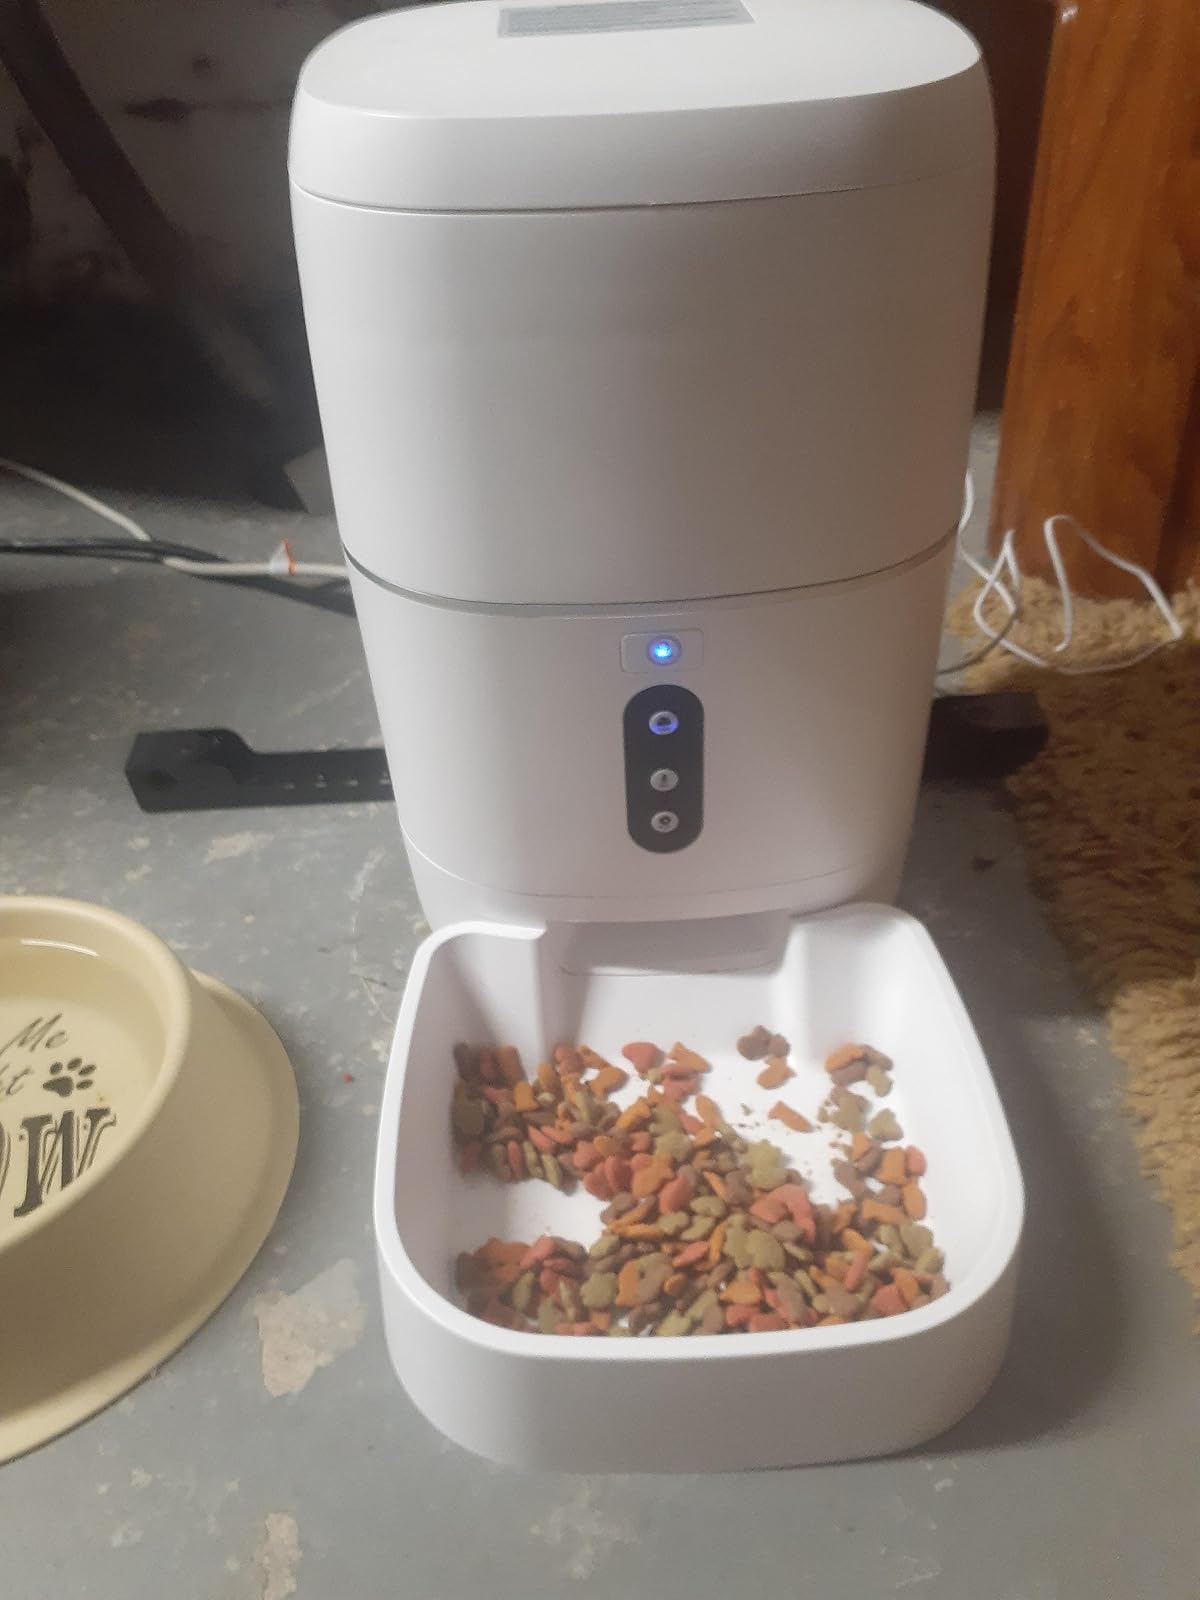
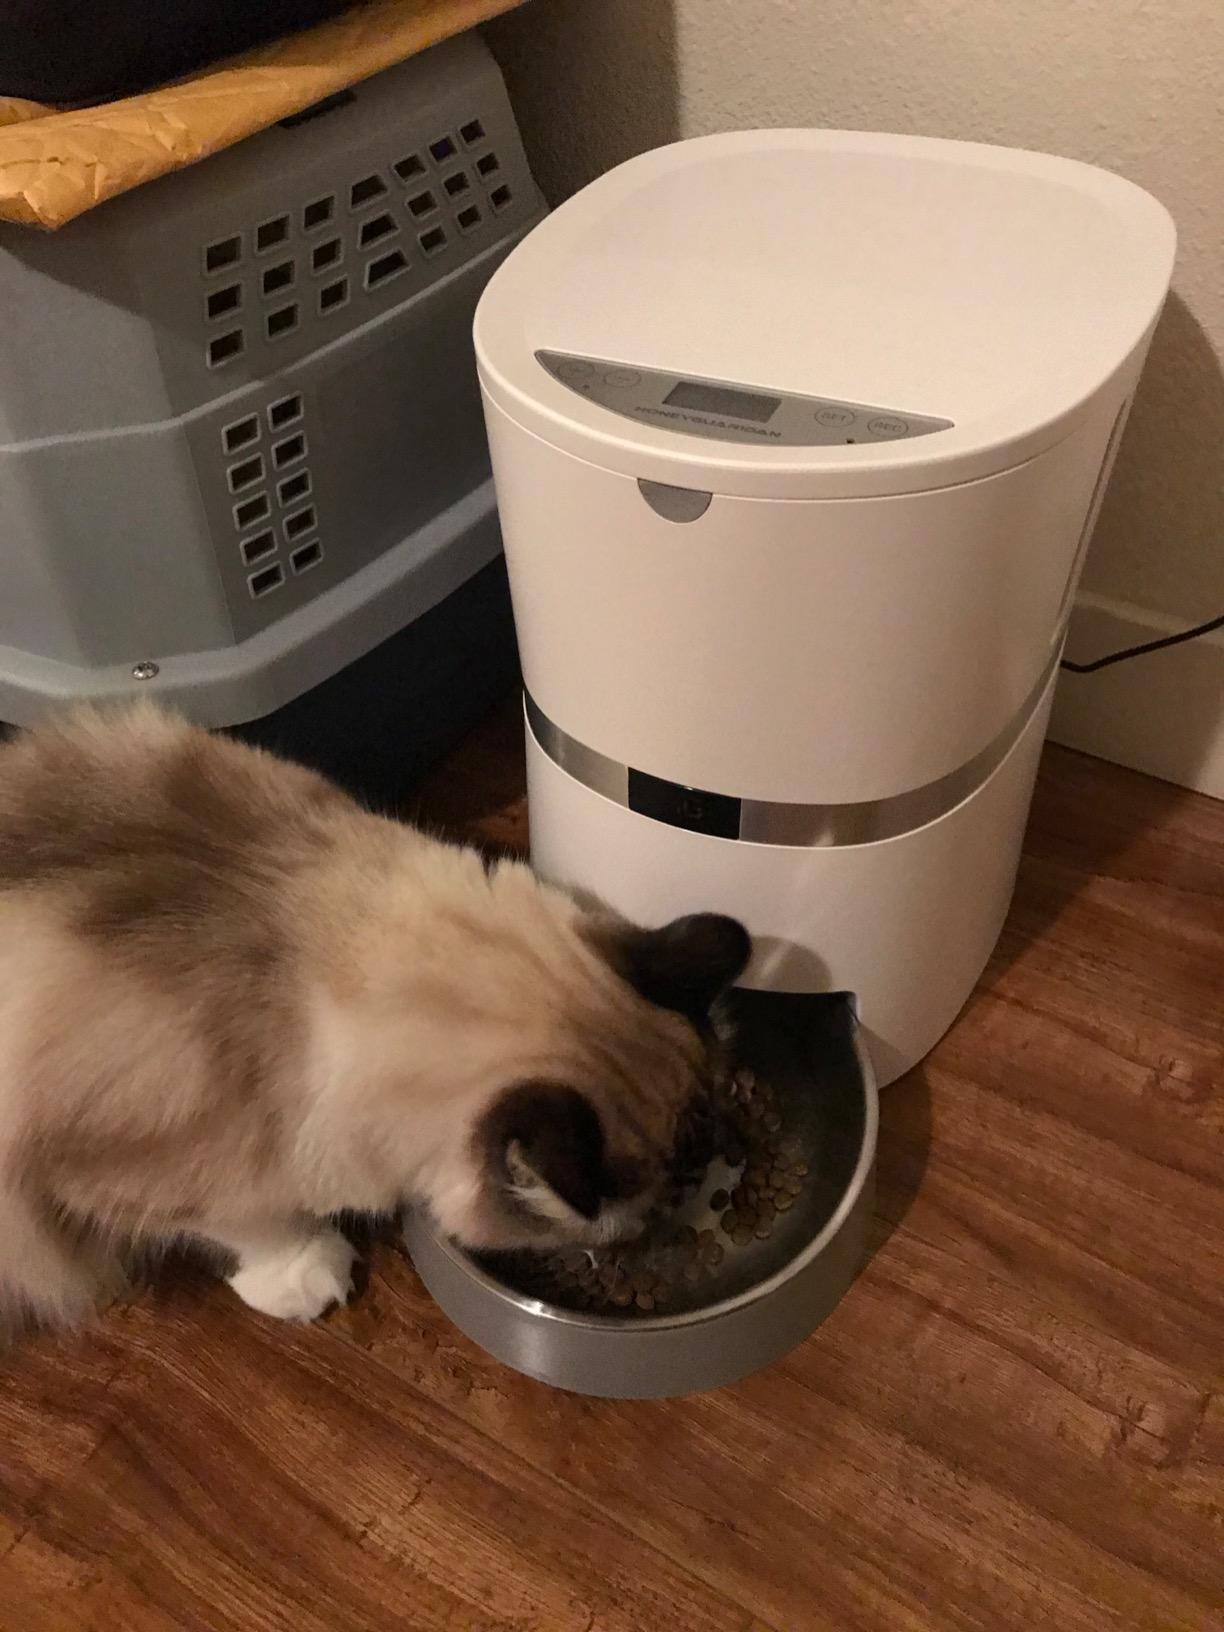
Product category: items_feeder
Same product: no